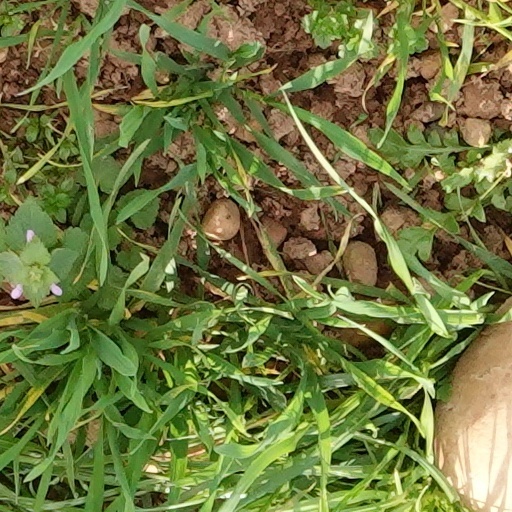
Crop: wheat